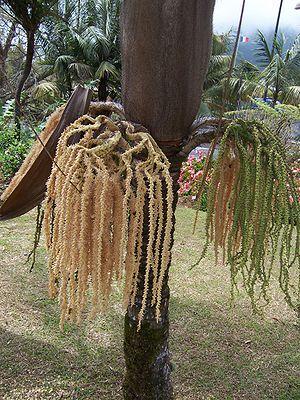
Le palmiste rouge est un palmier endémique des îles Mascareignes à grandes feuilles pennées et épineuses, dont le cœur du bourgeon terminal, ou chou palmiste, est très apprécié des gourmets pour son goût délicat. Il partage le genre Acanthophoenix avec seulement deux autres espèces endémiques de La Réunion : palmiste noir et palmiste de Roussel.